Byzantine architecture

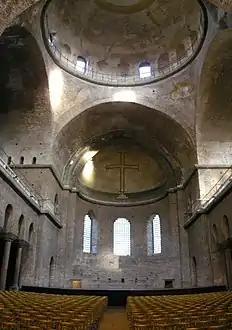
The apse of the church with cross at Hagia Irene. Nearly all the decorative surfaces in the church have been lost.

At Saint Sergius, Constantinople, and San Vitale, Ravenna, churches of the central type, the space under the dome was enlarged by having apsidal additions made to the octagon. Finally, at Hagia Sophia (6th century) a combination was made which is perhaps the most remarkable piece of planning ever contrived. A central space of 100 ft (30 m) square is increased to 200 ft (60 m) in length by adding two hemicycles to it to the east and the west; these are again extended by pushing out three minor apses eastward, and two others, one on either side of a straight extension, to the west. This unbroken area, about 260 ft (80 m) long, the larger part of which is over 100 ft (30 m) wide, is entirely covered by a system of domical surfaces. Above the conchs of the small apses rise the two great semi-domes which cover the hemicycles, and between these bursts out the vast dome over the central square. On the two sides, to the north and south of the dome, it is supported by vaulted aisles in two stories which bring the exterior form to a general square.